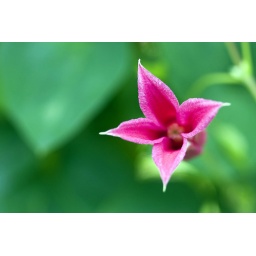
A flower is seen in the garden of a home Thursday, June 4, 2009, in Oreana, Ill.